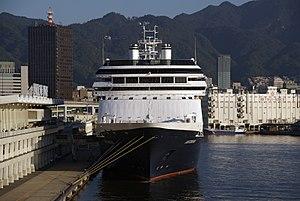
Le MS Amsterdam est un navire de croisière de la société Holland America Line. Il porte le nom de la métropole néerlandaise.